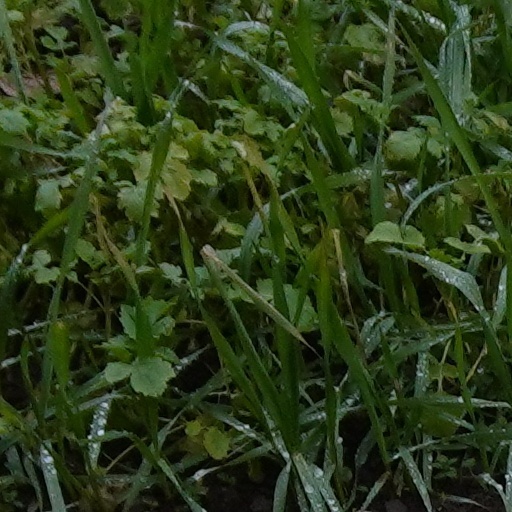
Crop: wheat